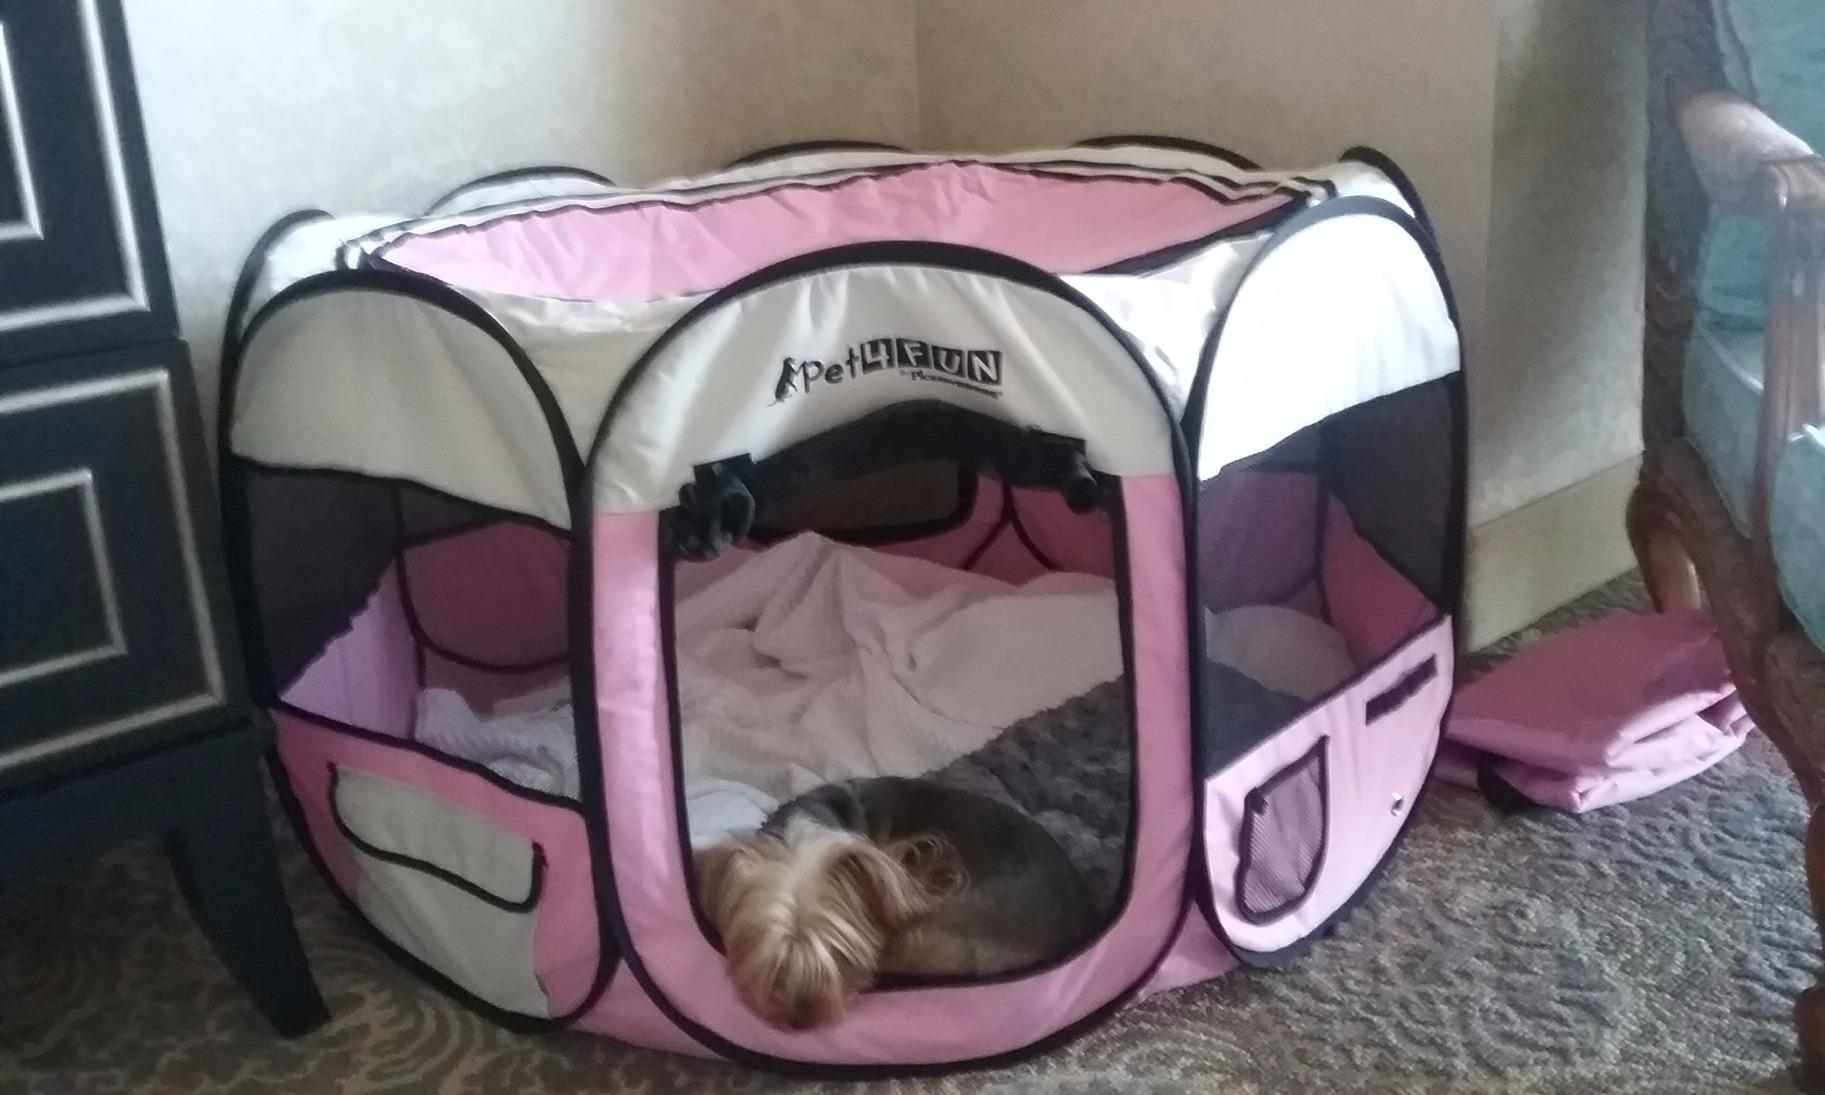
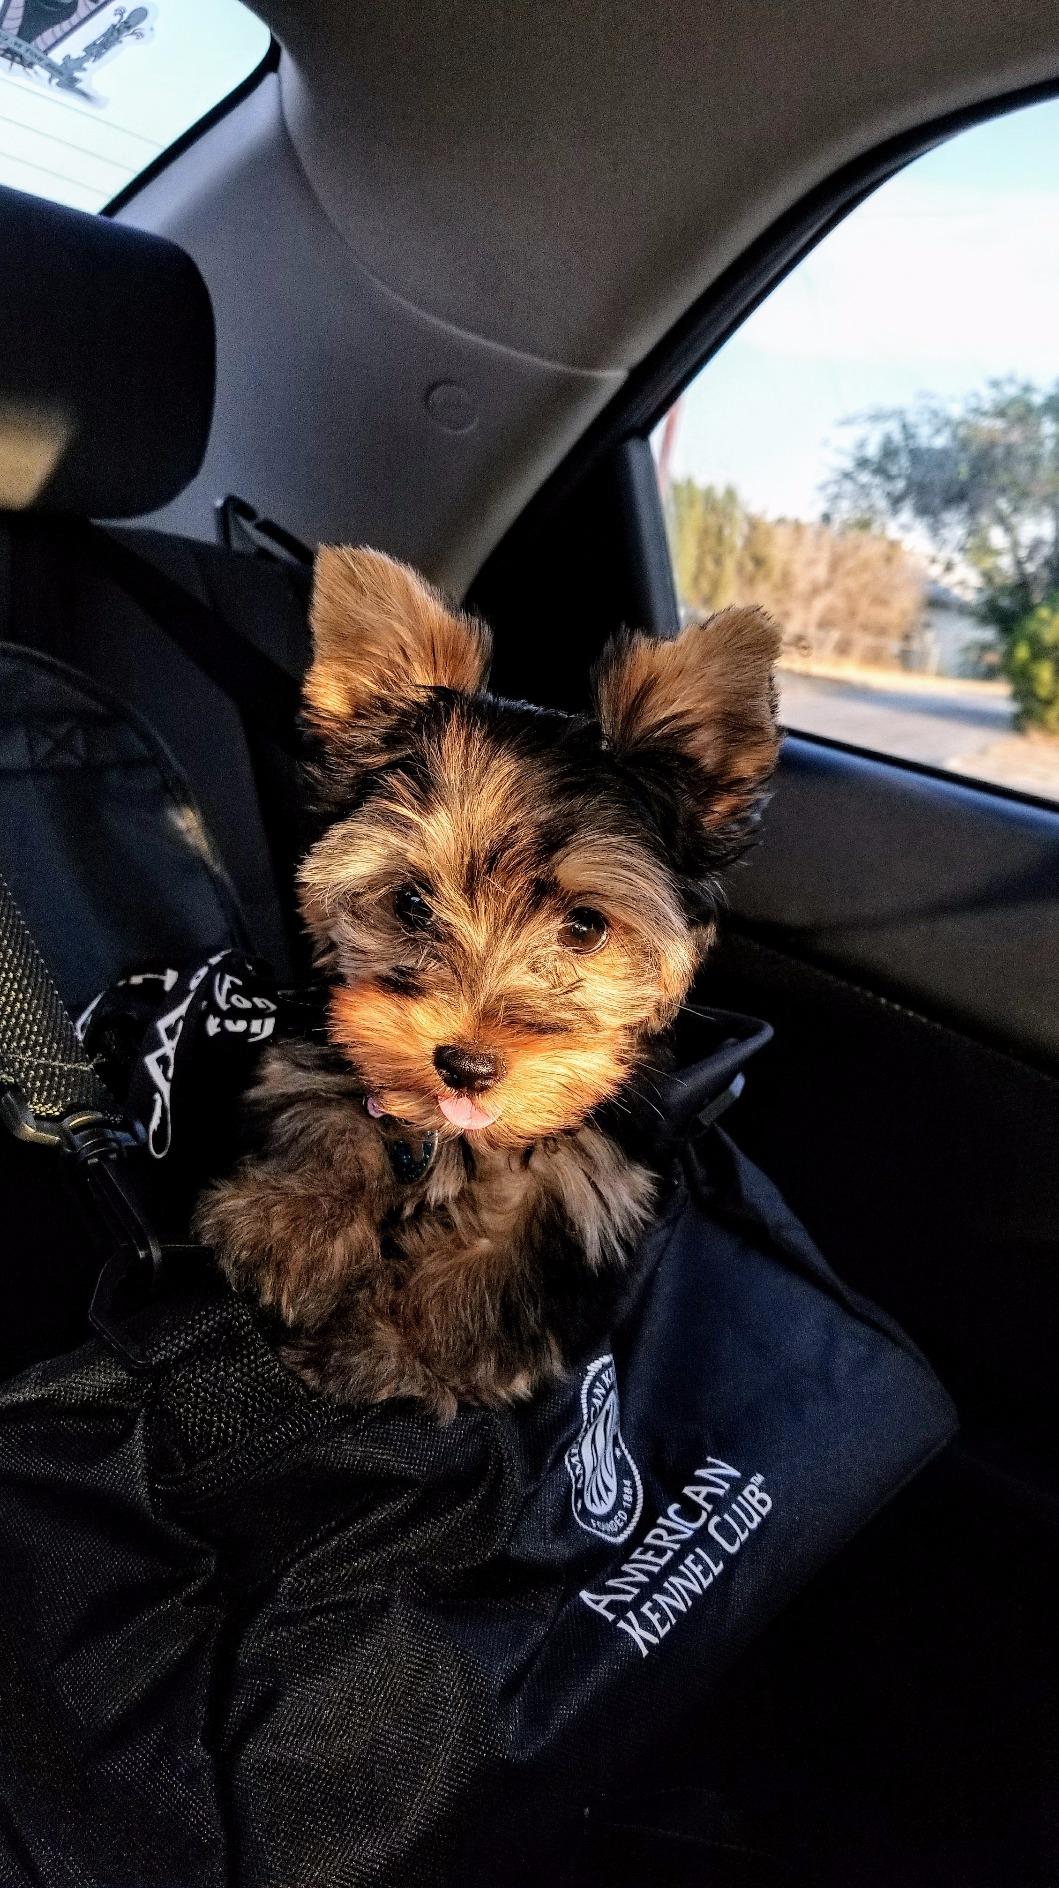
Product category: items_kennel
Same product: no